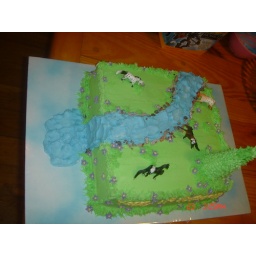
baby horses in pasture cake